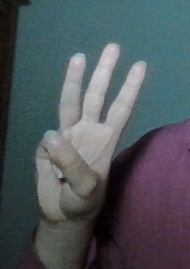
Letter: thaa